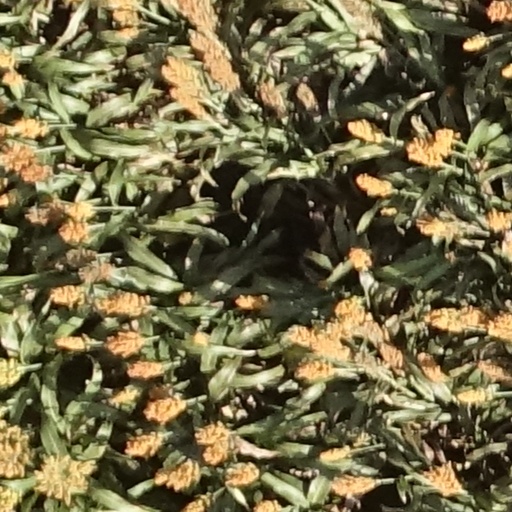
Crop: sorghum